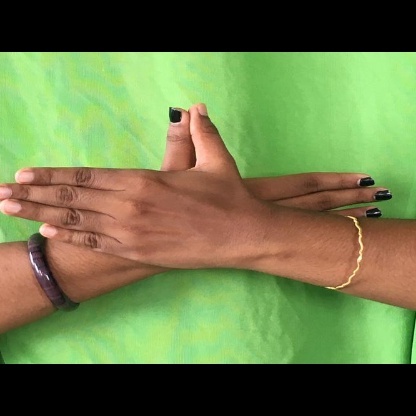
Mudra: Garuda